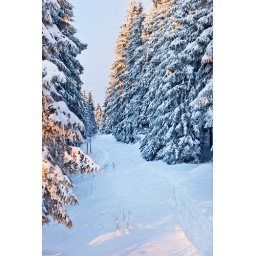
winter forest in Harz mountains